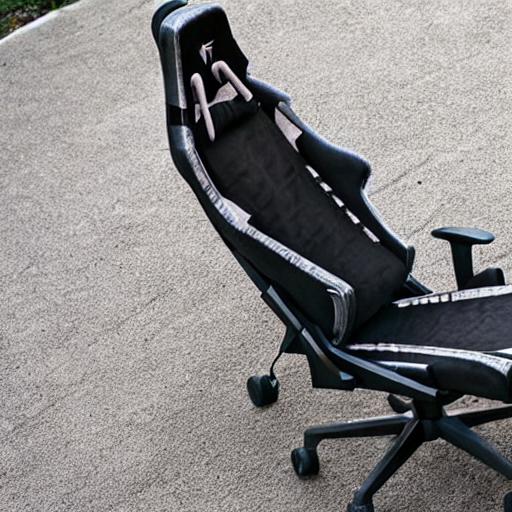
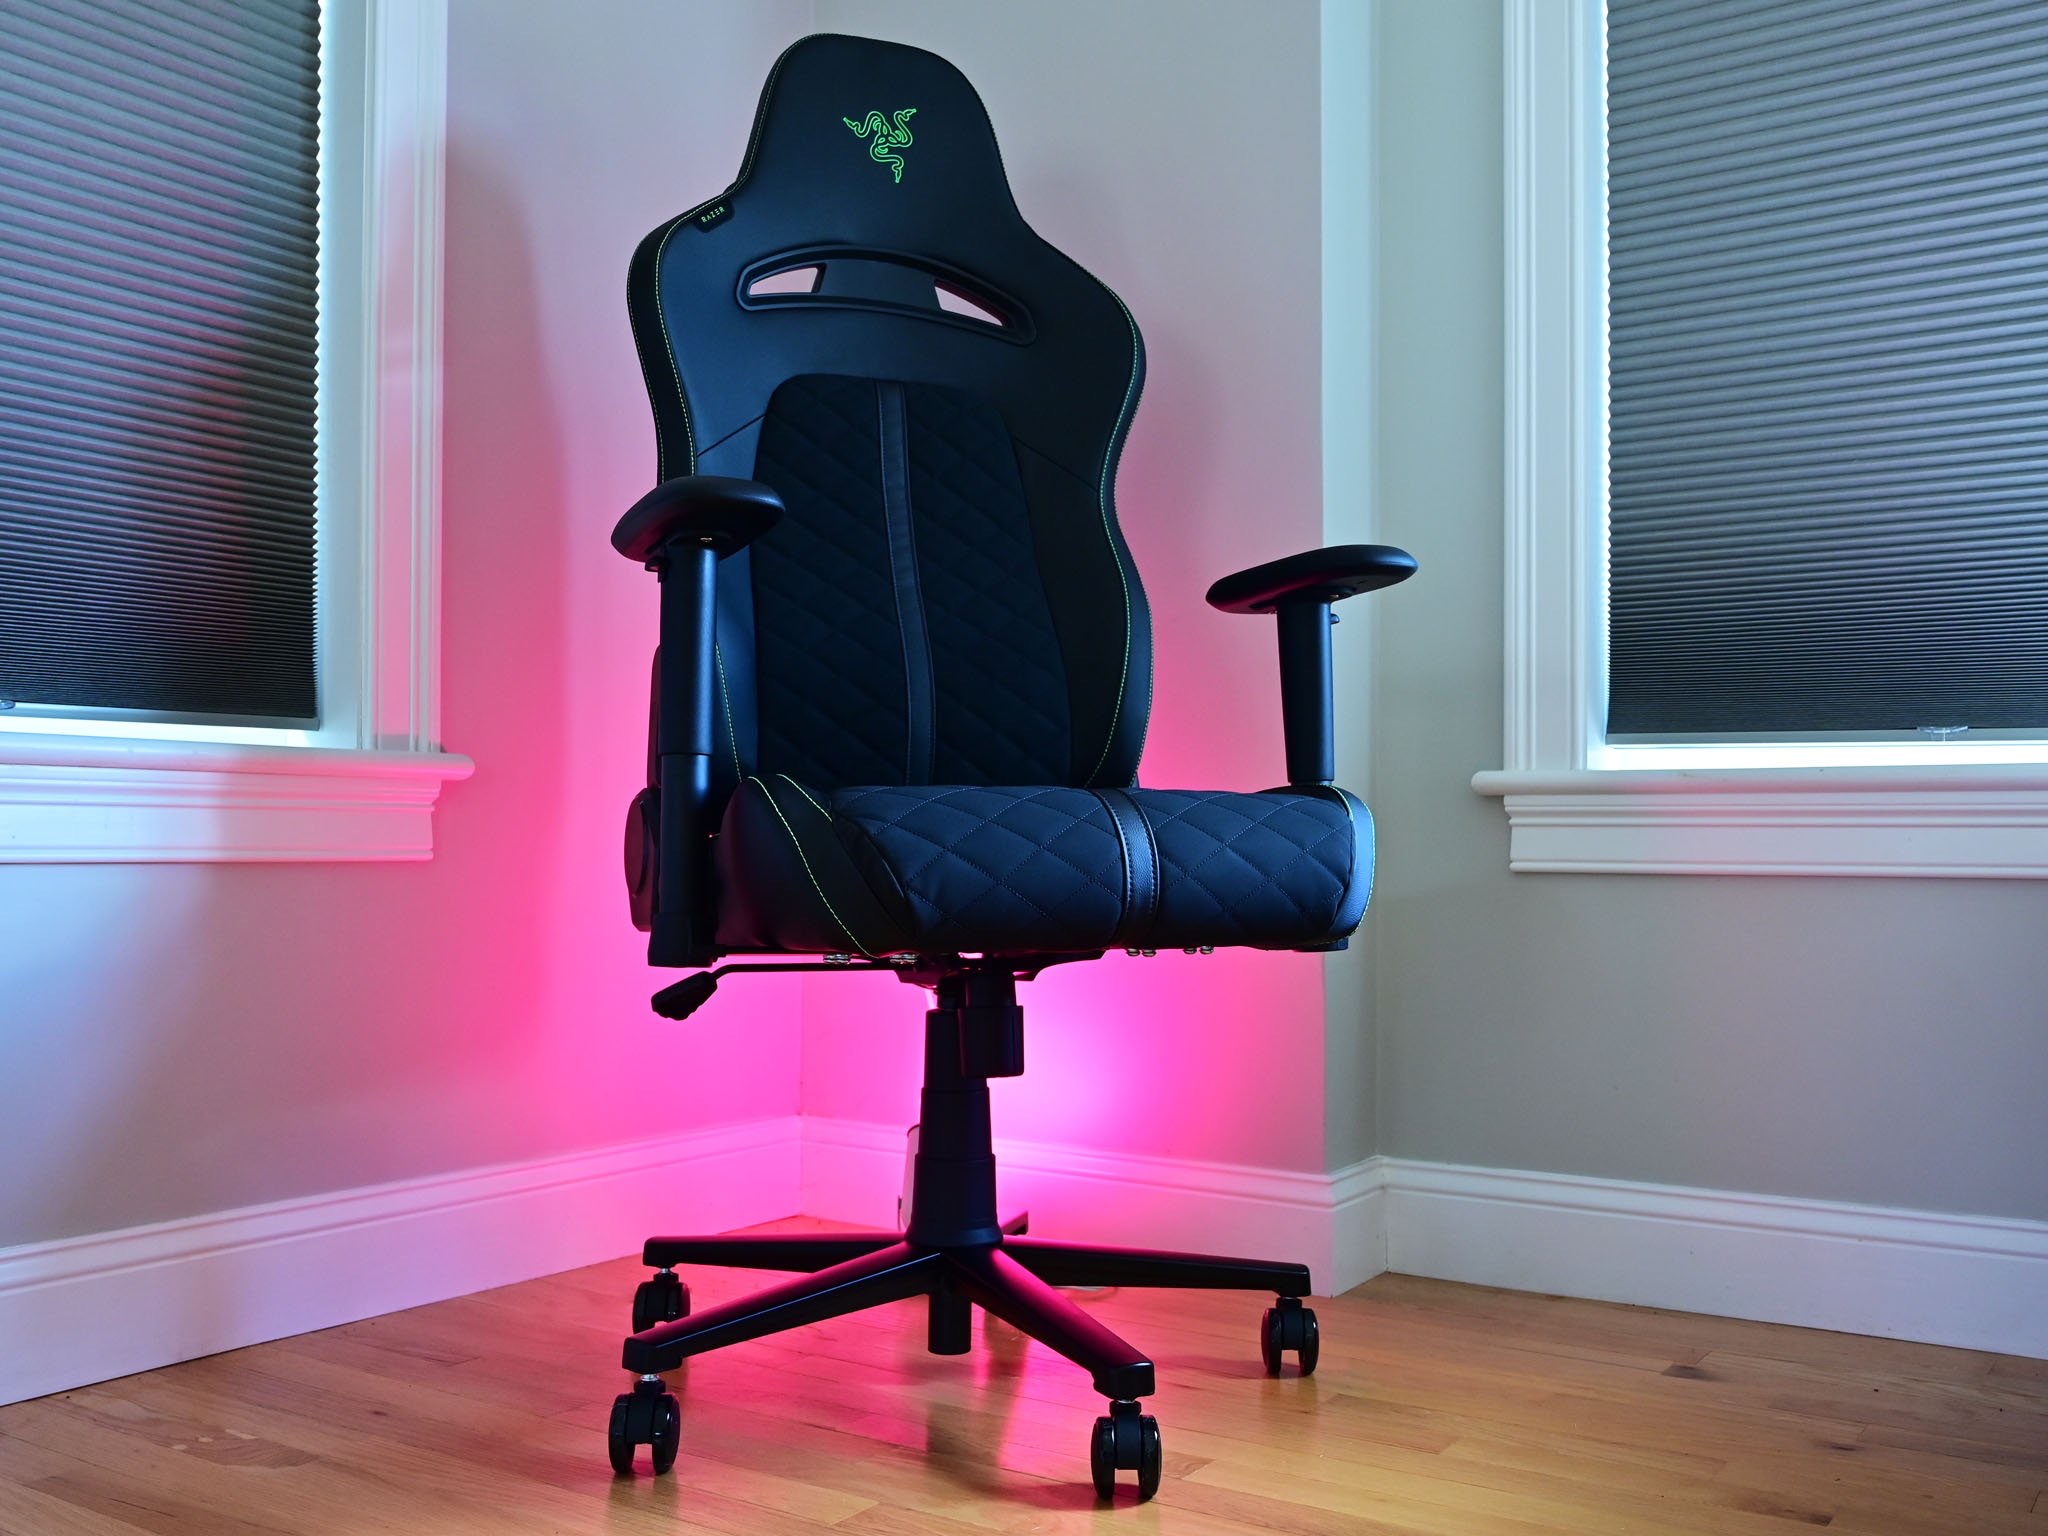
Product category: items_chair
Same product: no